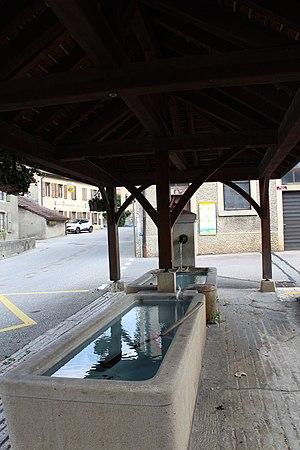
Fontaine-lavoir
Montcherand est une commune suisse du canton de Vaud, située dans le district du Jura-Nord vaudois.